Beyond (Straight and Gay) Marriage

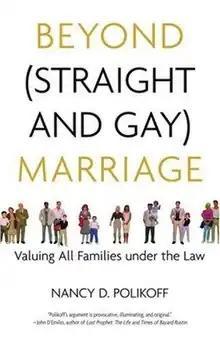
Cover of the first edition

Beyond (Straight and Gay) Marriage: Valuing All Families under the Law is a 2008 book about family law reform by the legal scholar Nancy D. Polikoff.